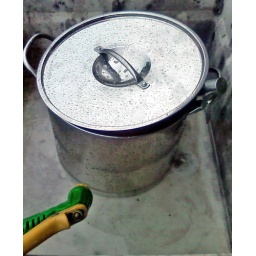
oils in water bath in utility sink